Logotype (horse)

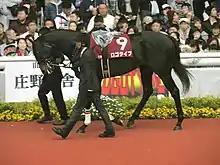
Logotype at Hanshin in 20135

Logotype (Japanese: ロゴタイプ, foaled 10 March 2010) is a retired Japanese Thoroughbred racehorse and active sire. As a juvenile in 2012 he won two minor races in his first four starts before recording an upset victory in the Asahi Hai Futurity Stakes, which resulted in his taking the JRA Award for Best Two-Year-Old Colt. In the following spring he maintained his winning form by taking the Spring Stakes and then winning the Satsuki Sho in record time. He failed to win for over three years before taking the Yasuda Kinen as a six-year-old in 2016.